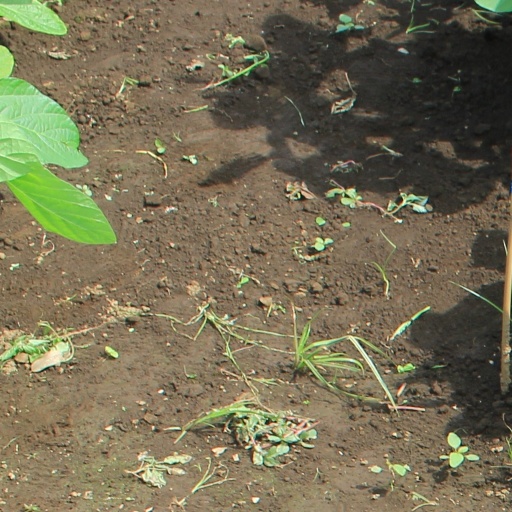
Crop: soybean